Tennessee-class battleship

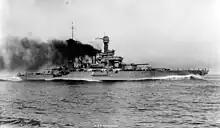
"California" steaming at high speed, 1921

"Tennessee" and "California" served in the Pacific Fleet, later renamed the Battle Fleet in 1922 and then the Battle Force in 1931, in the Pacific Ocean for duration of their peacetime careers, with "California" serving as the fleet flagship. She spent the 1920s and 1930s participating in routine fleet training exercises, including the annual Fleet Problems, and cruises around the Americas and further abroad, such as a goodwill visit to Australia and New Zealand in 1925. The fleet problems conducted in the 1920s and 1930s provided the basis for the US Navy's operations in the Pacific War, and experience that demonstrated that the standard type battleships were too slow to operate with aircraft carriers led to the development of the fast battleships built in the 1930s. Joint training with the Marine Corps provided experience that proved to be useful during the island hopping campaign during the Pacific War. In November 1924, Lieutenant Dixie Kiefer took off from "California", the first night aircraft launch in history. While in Long Beach, California, the ships sent crewmen ashore to assist with relief after the 1933 Long Beach earthquake.